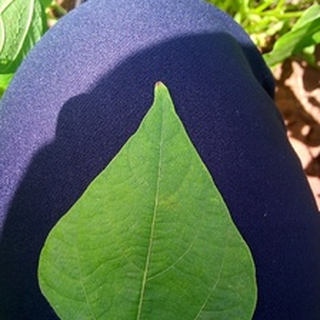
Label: healthy_bean